Netherlands in the Eurovision Song Contest 2012

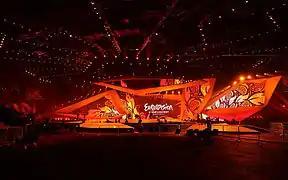
The Eurovision Song Contest 2012 took place at the Baku Crystal Hall in Baku, Azerbaijan.

According to Eurovision rules, all nations with the exceptions of the host country and the "Big Five" (France, Germany, Italy, Spain and the United Kingdom) are required to qualify from one of two semi-finals in order to compete for the final; the top ten countries from each semi-final progress to the final. The European Broadcasting Union (EBU) split up the competing countries into six different pots based on voting patterns from previous contests, with countries with favourable voting histories put into the same pot. On 25 January 2012, a special allocation draw was held which placed each country into one of the two semi-finals, as well as which half of the show they would perform in. The Netherlands was placed into the second semi-final, to be held on 24 May 2012, and was scheduled to perform in the first half of the show. The running order for the semi-finals was decided through another draw on 20 March 2012 and the Netherlands was set to perform in position 3, following the entry from Macedonia and before the entry from Malta.